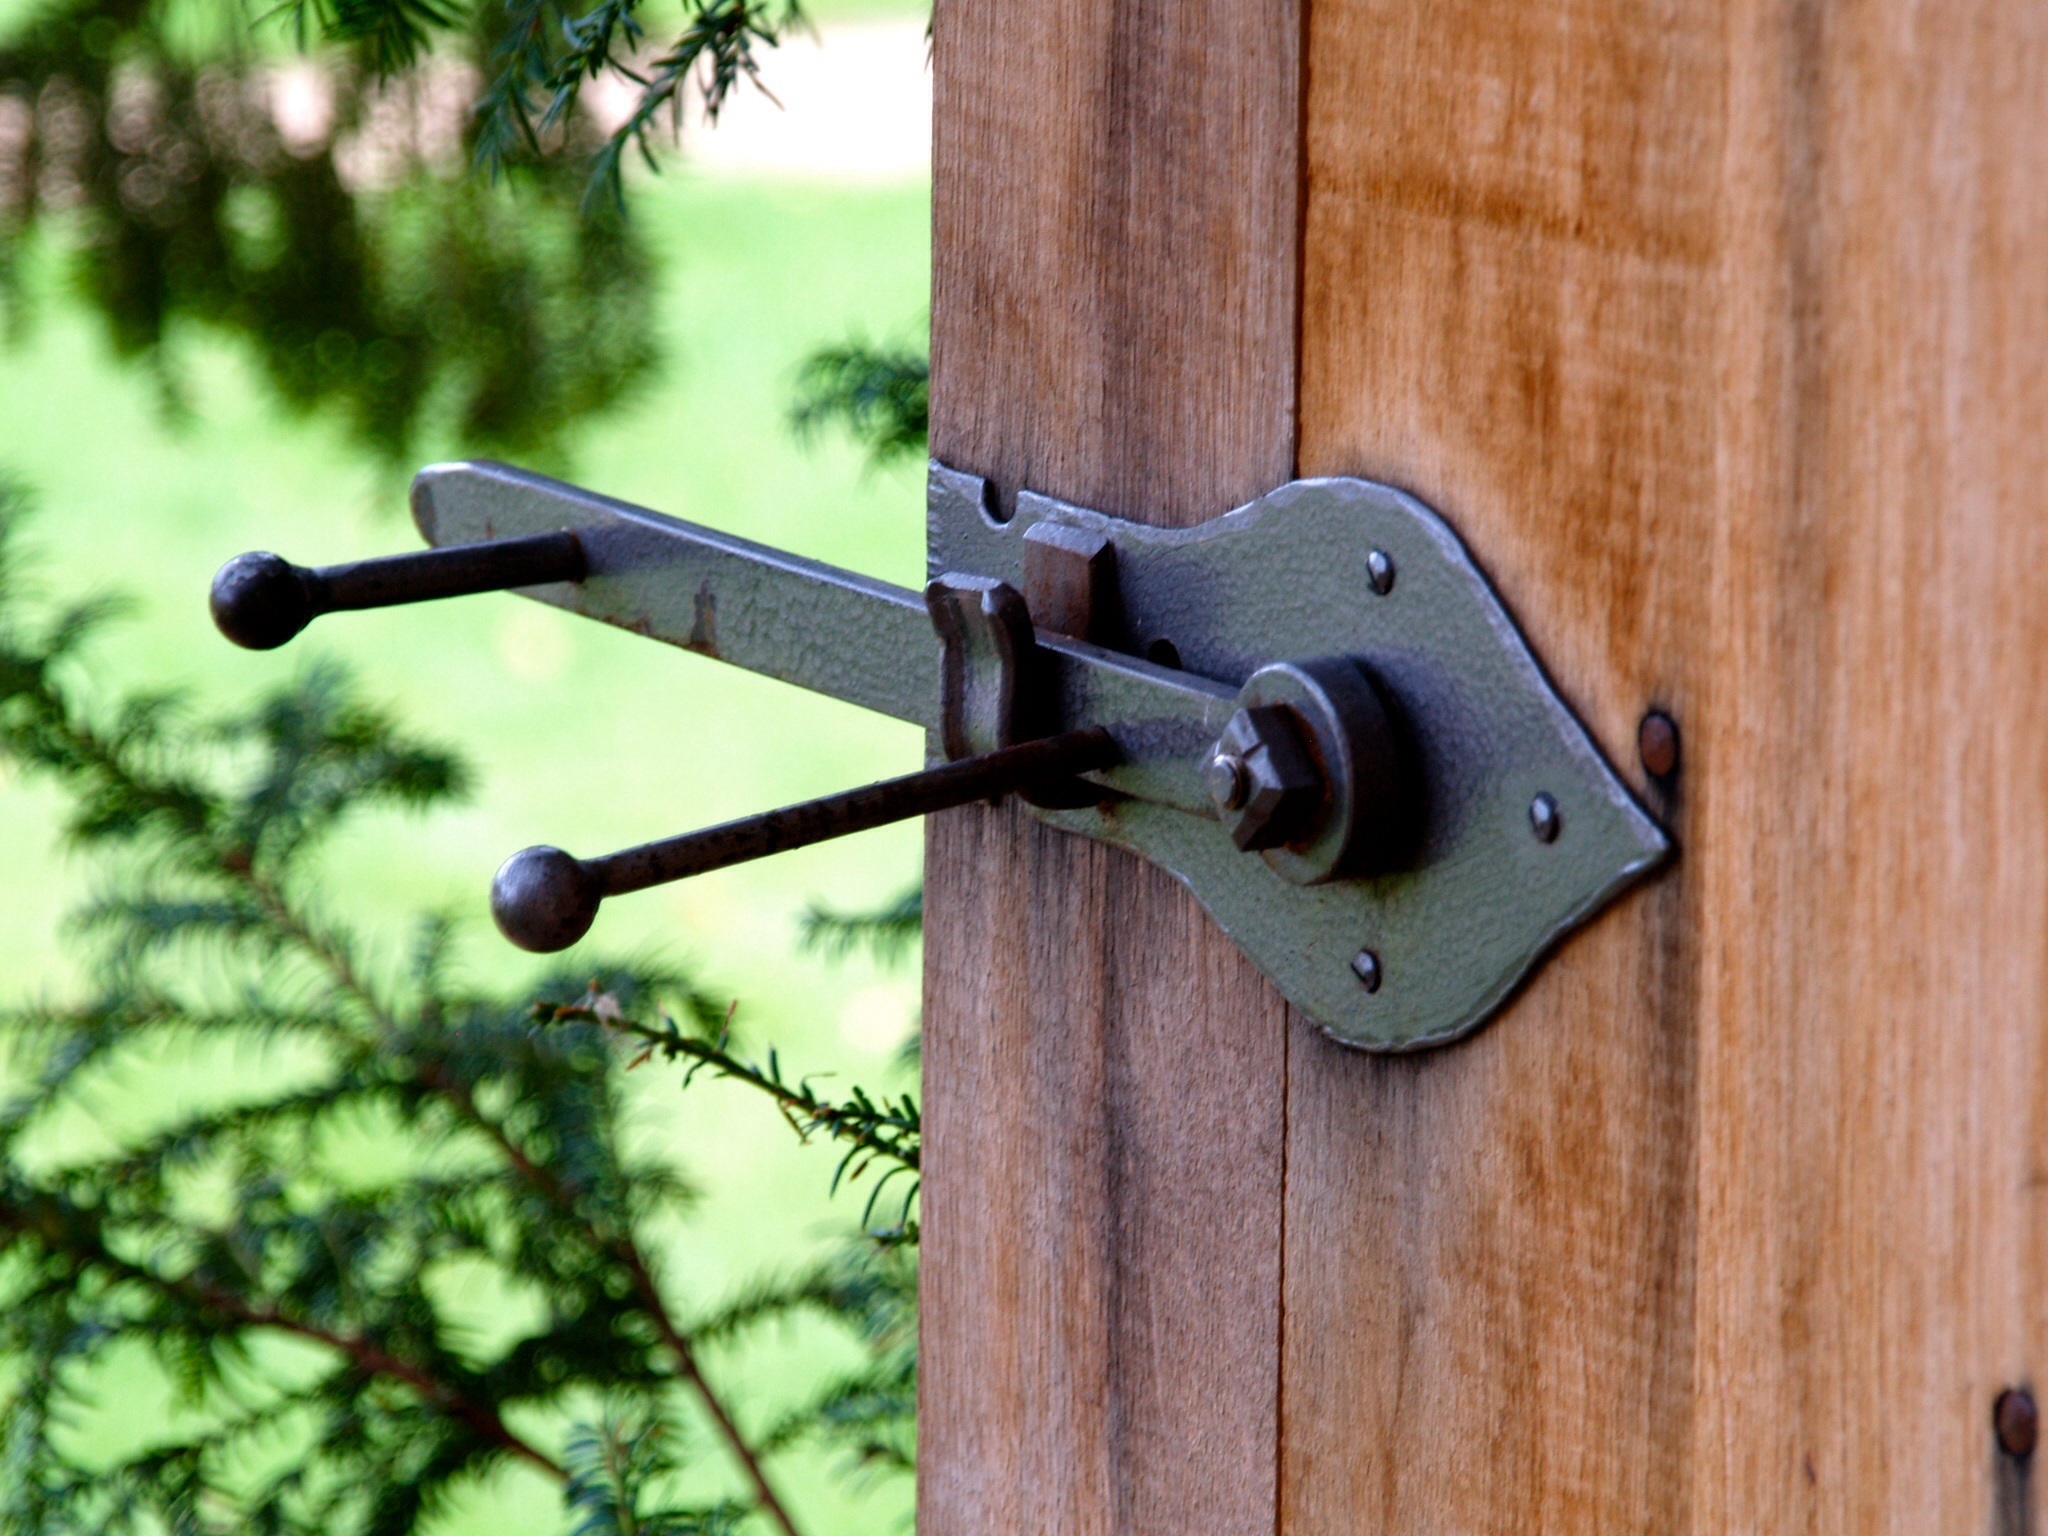
wood, guitar, green, gate, door, goal, doors, input, old door